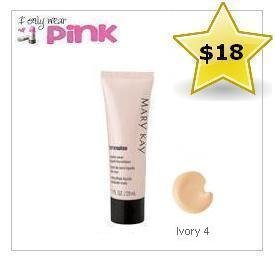
Mary Kay TimeWise Luminous-Wear Liquid Foundation for Normal/Dry Skin (Ivory 4)
Category: All Beauty
TimeWise Luminous-Wear Liquid Foundation in Ivory 4 is the perfect age-fighting foundation for normal to dry skin. Skin instantly looks firmer, younger and healthier. A moisturizing complex enriched with skin-loving jojoba delivers lasting comfort and hydration for skin that feels moisturized all day. Luminous/dewy finish. Suitable for sensitive skin.
Features: Mary Kay TimeWise Luminous-Wear Liquid Foundation for Normal/Dry Skin (Ivory 4)